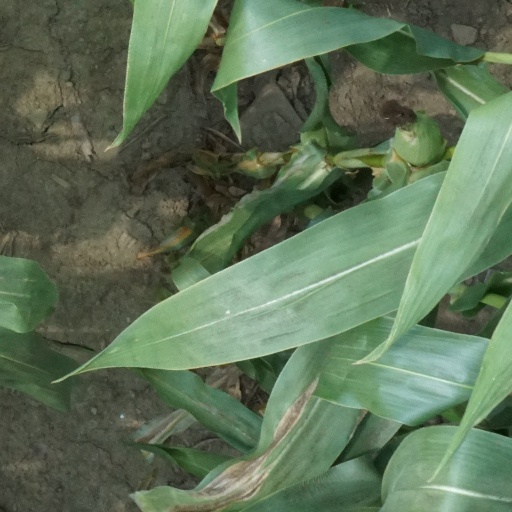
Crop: maize; corn